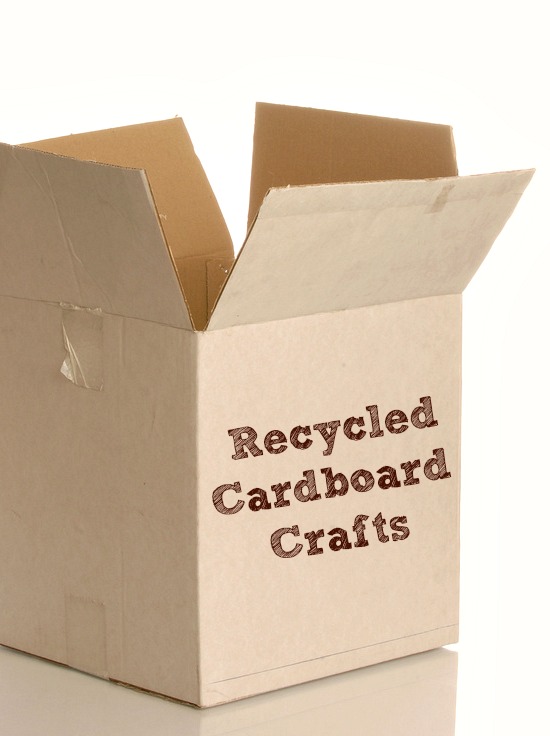
Label: cardboard